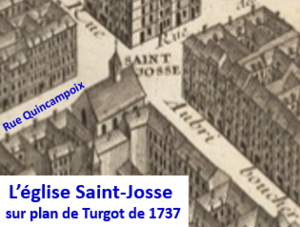
Église St-Josse sur plan de Turgot
L'église Saint-Josse de Paris est une ancienne église de Paris